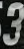
Number: 3